Oxycodone

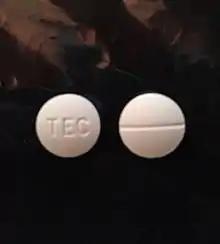
Canadian oxycodone HCL/acetaminophen 5/325 mg tablet

In February 2012, Ontario passed legislation to allow the expansion of an already existing drug-tracking system for publicly funded drugs to include those that are privately insured. This database will function to identify and monitor patient's attempts to seek prescriptions from multiple doctors or retrieve them from multiple pharmacies. Other provinces have proposed similar legislation, while some, such as Nova Scotia, have legislation already in effect for monitoring prescription drug use. These changes have coincided with other changes in Ontario's legislation to target the misuse of painkillers and high addiction rates to drugs such as oxycodone. As of 29 February 2012, Ontario passed legislation delisting oxycodone from the province's public drug benefit program. This was a first for any province to delist a drug based on addictive properties. The new law prohibits prescriptions for OxyNeo except to certain patients under the Exceptional Access Program including palliative care and in other extenuating circumstances. Patients already prescribed oxycodone will receive coverage for an additional year for OxyNeo, and after that, it will be disallowed unless designated under the exceptional access program.